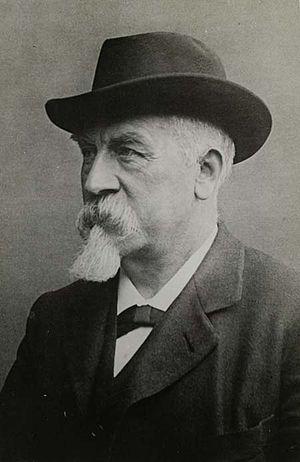
Edouard Remouchamps (1836-1900)
Le wallon est une langue d'oïl parlée en Belgique, en France et, très résiduellement, dans la partie nord-est de l'État américain du Wisconsin. Elle est reconnue comme langue régionale endogène par la Communauté française de Belgique, au sein de laquelle elle est la plus importante des langues romanes endogènes pour ce qui est de la superficie et de la population.
La littérature wallonne existe depuis le XVIᵉ siècle ou le début du XVIIᵉ siècle et a connu son « âge d'or », à la fin du XIXᵉ siècle.
Édouard Remouchamps, né à Liège le 14 mai 1836 et mort à Grivegnée le 1ᵉʳ novembre 1900, est un dramaturge belge de langue wallonne. Il est connu également comme poète et Maurice Piron le juge digne à cet égard de figurer dans l'Anthologie de la littérature wallonne.